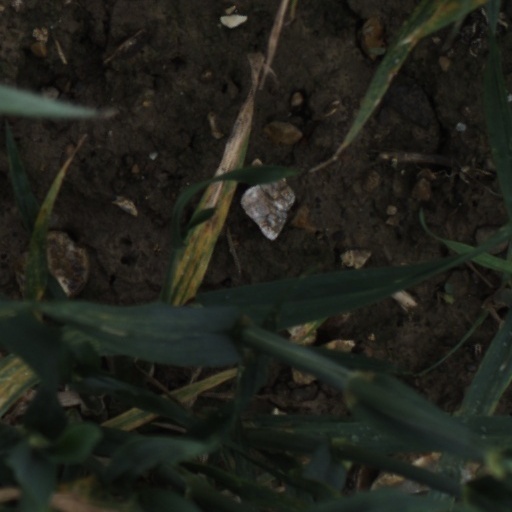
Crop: wheat